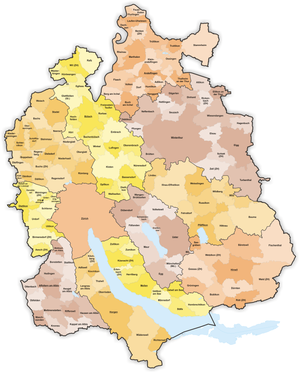
Cet article présente une liste des communes du canton de Zurich.